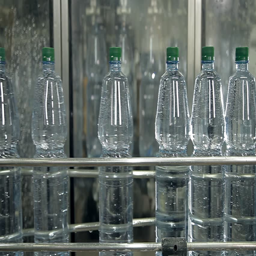
a line for bottling mineral water into bottles